William Cavendish, 6th Duke of Devonshire

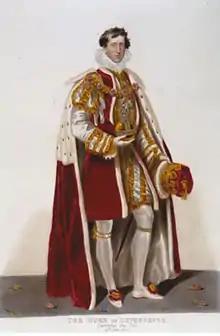
The duke carrying the Orb at the coronation of George IV in 1821.

Politically Devonshire followed in the Whig family tradition. He supported Catholic emancipation, the abolition of slavery and reduced factory working hours. He held office as Lord Chamberlain of the Household under George Canning and Lord Goderich between 1827 and 1828 and under Lord Grey and Lord Melbourne between 1830 and 1834. In 1827 he was sworn of the Privy Council and made a Knight of the Garter. He was appointed Ambassador Extraordinary to the Russian Empire on the coronation of Tsar Nicholas I in 1826.